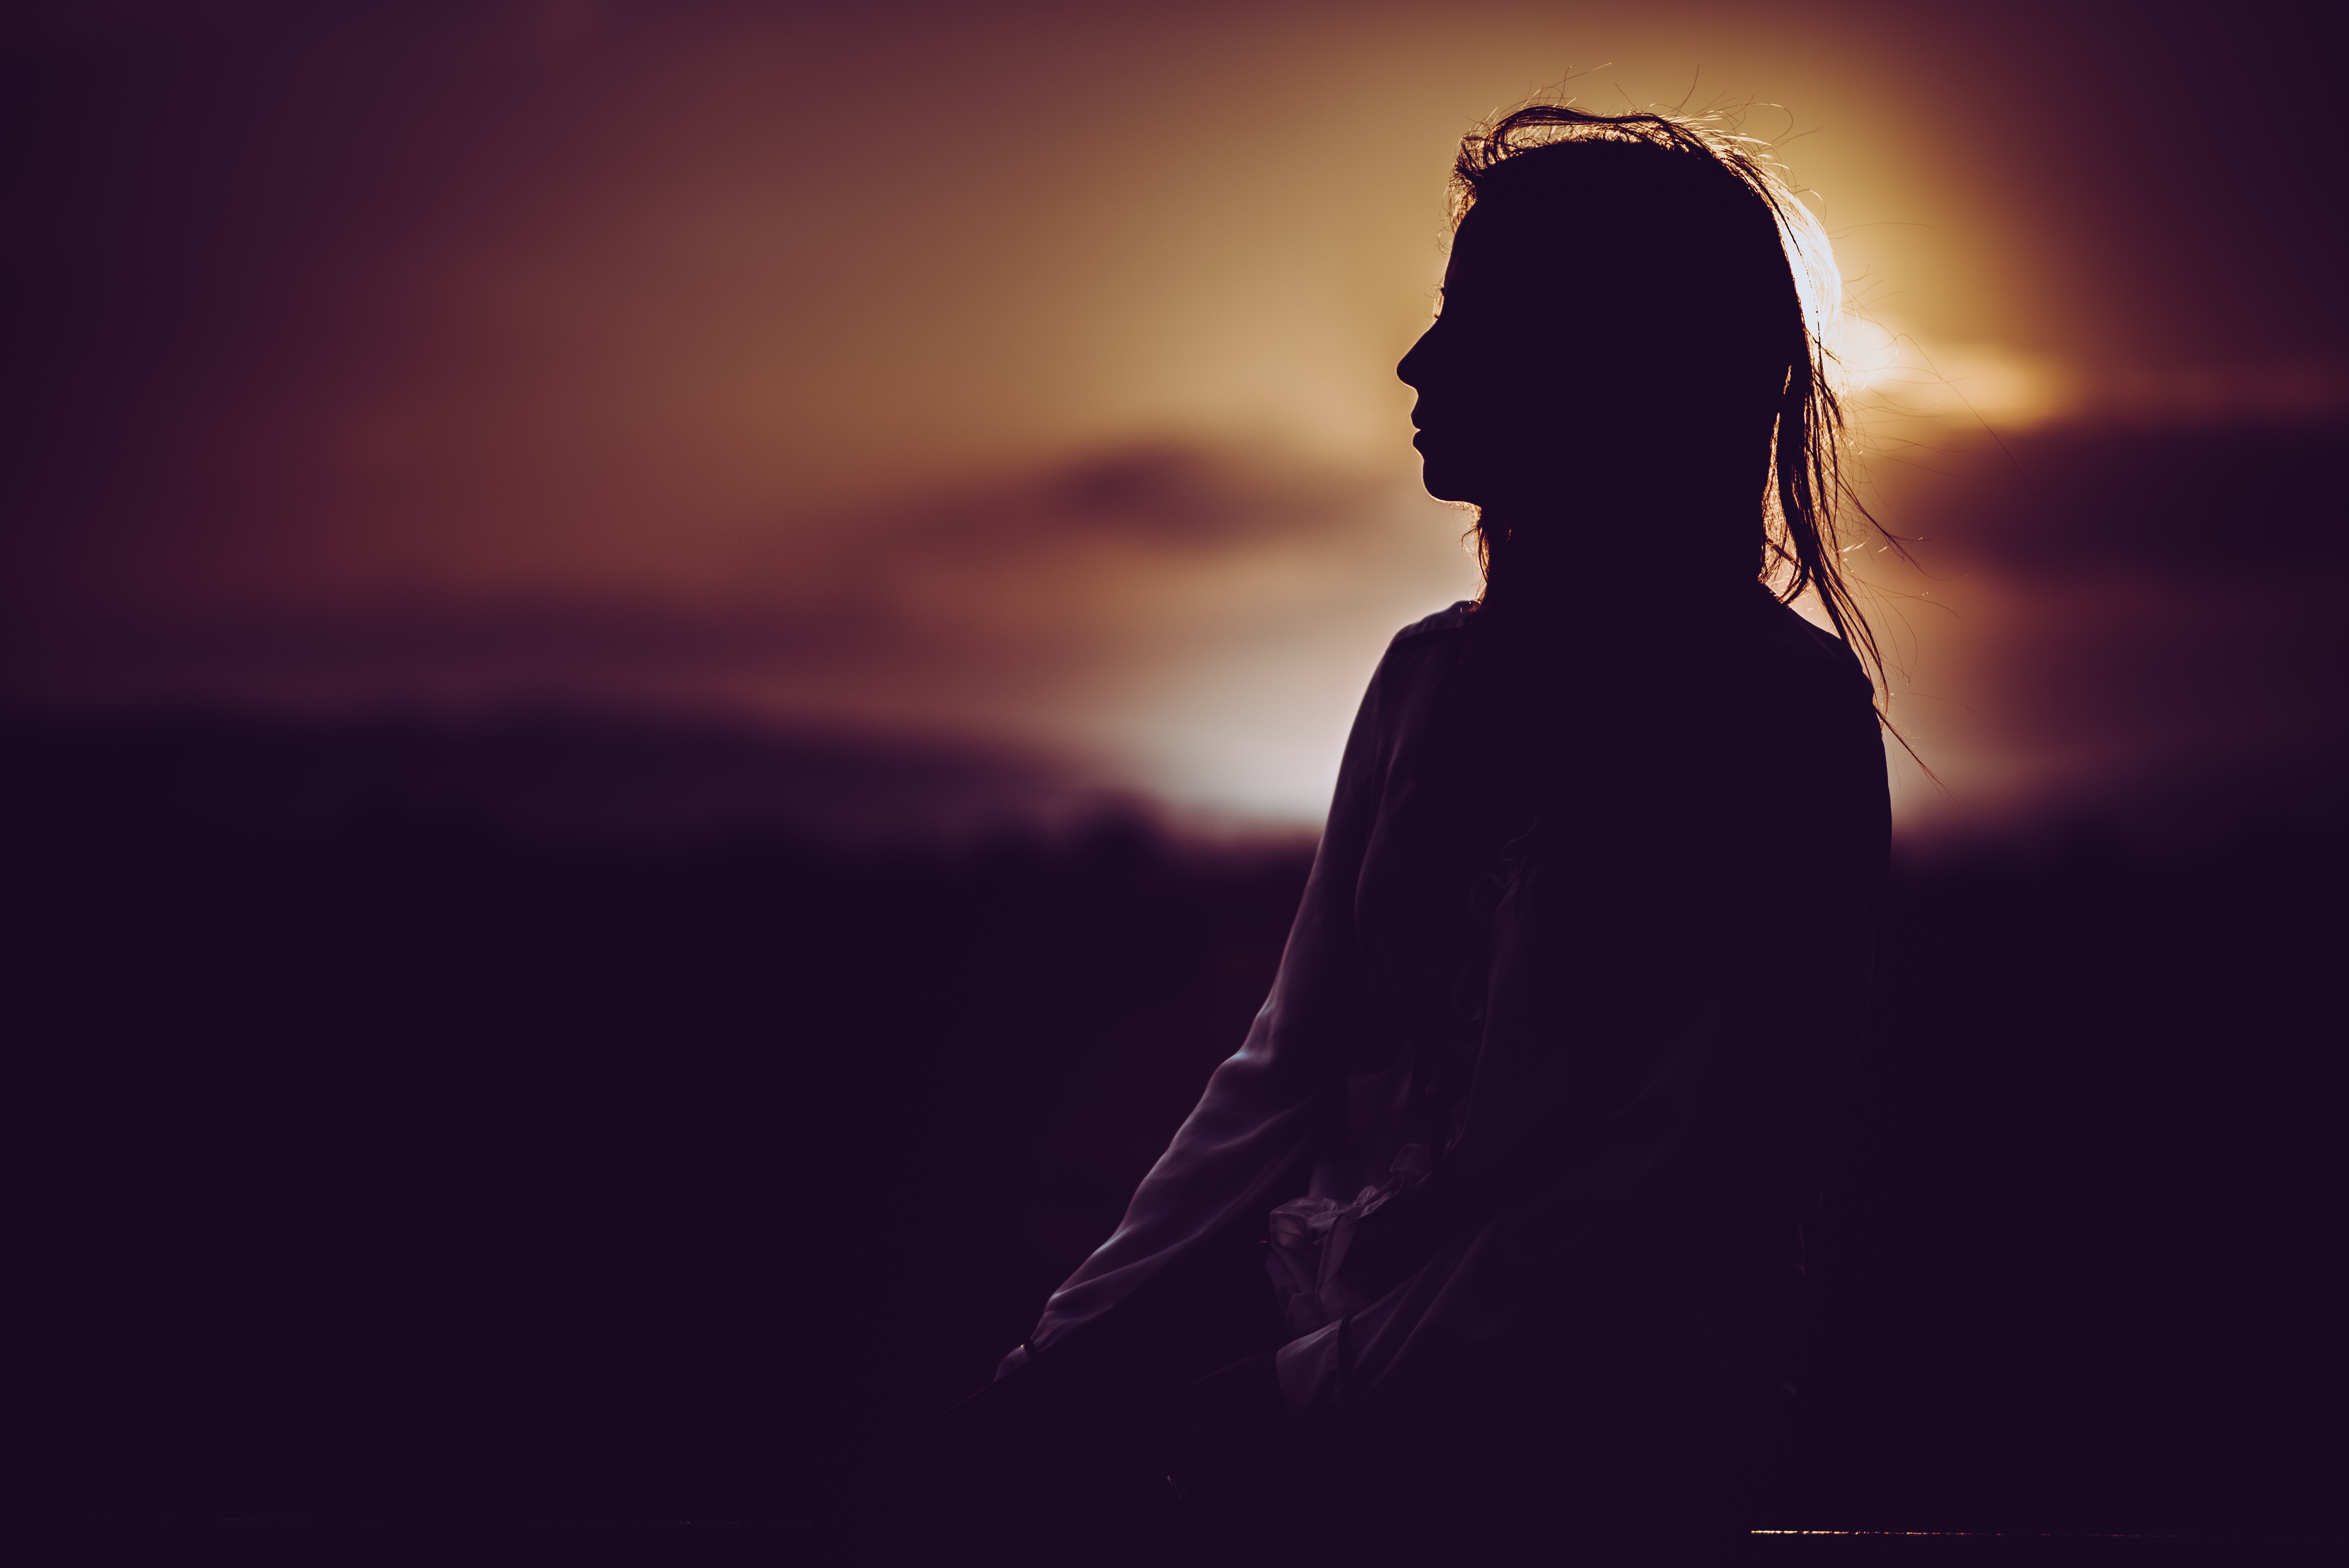
sky, backlighting, beauty, cloud, purple, photography, silhouette, sunlight, flash photography, sea, dusk, evening, darkness, sunset, black hair, horizon